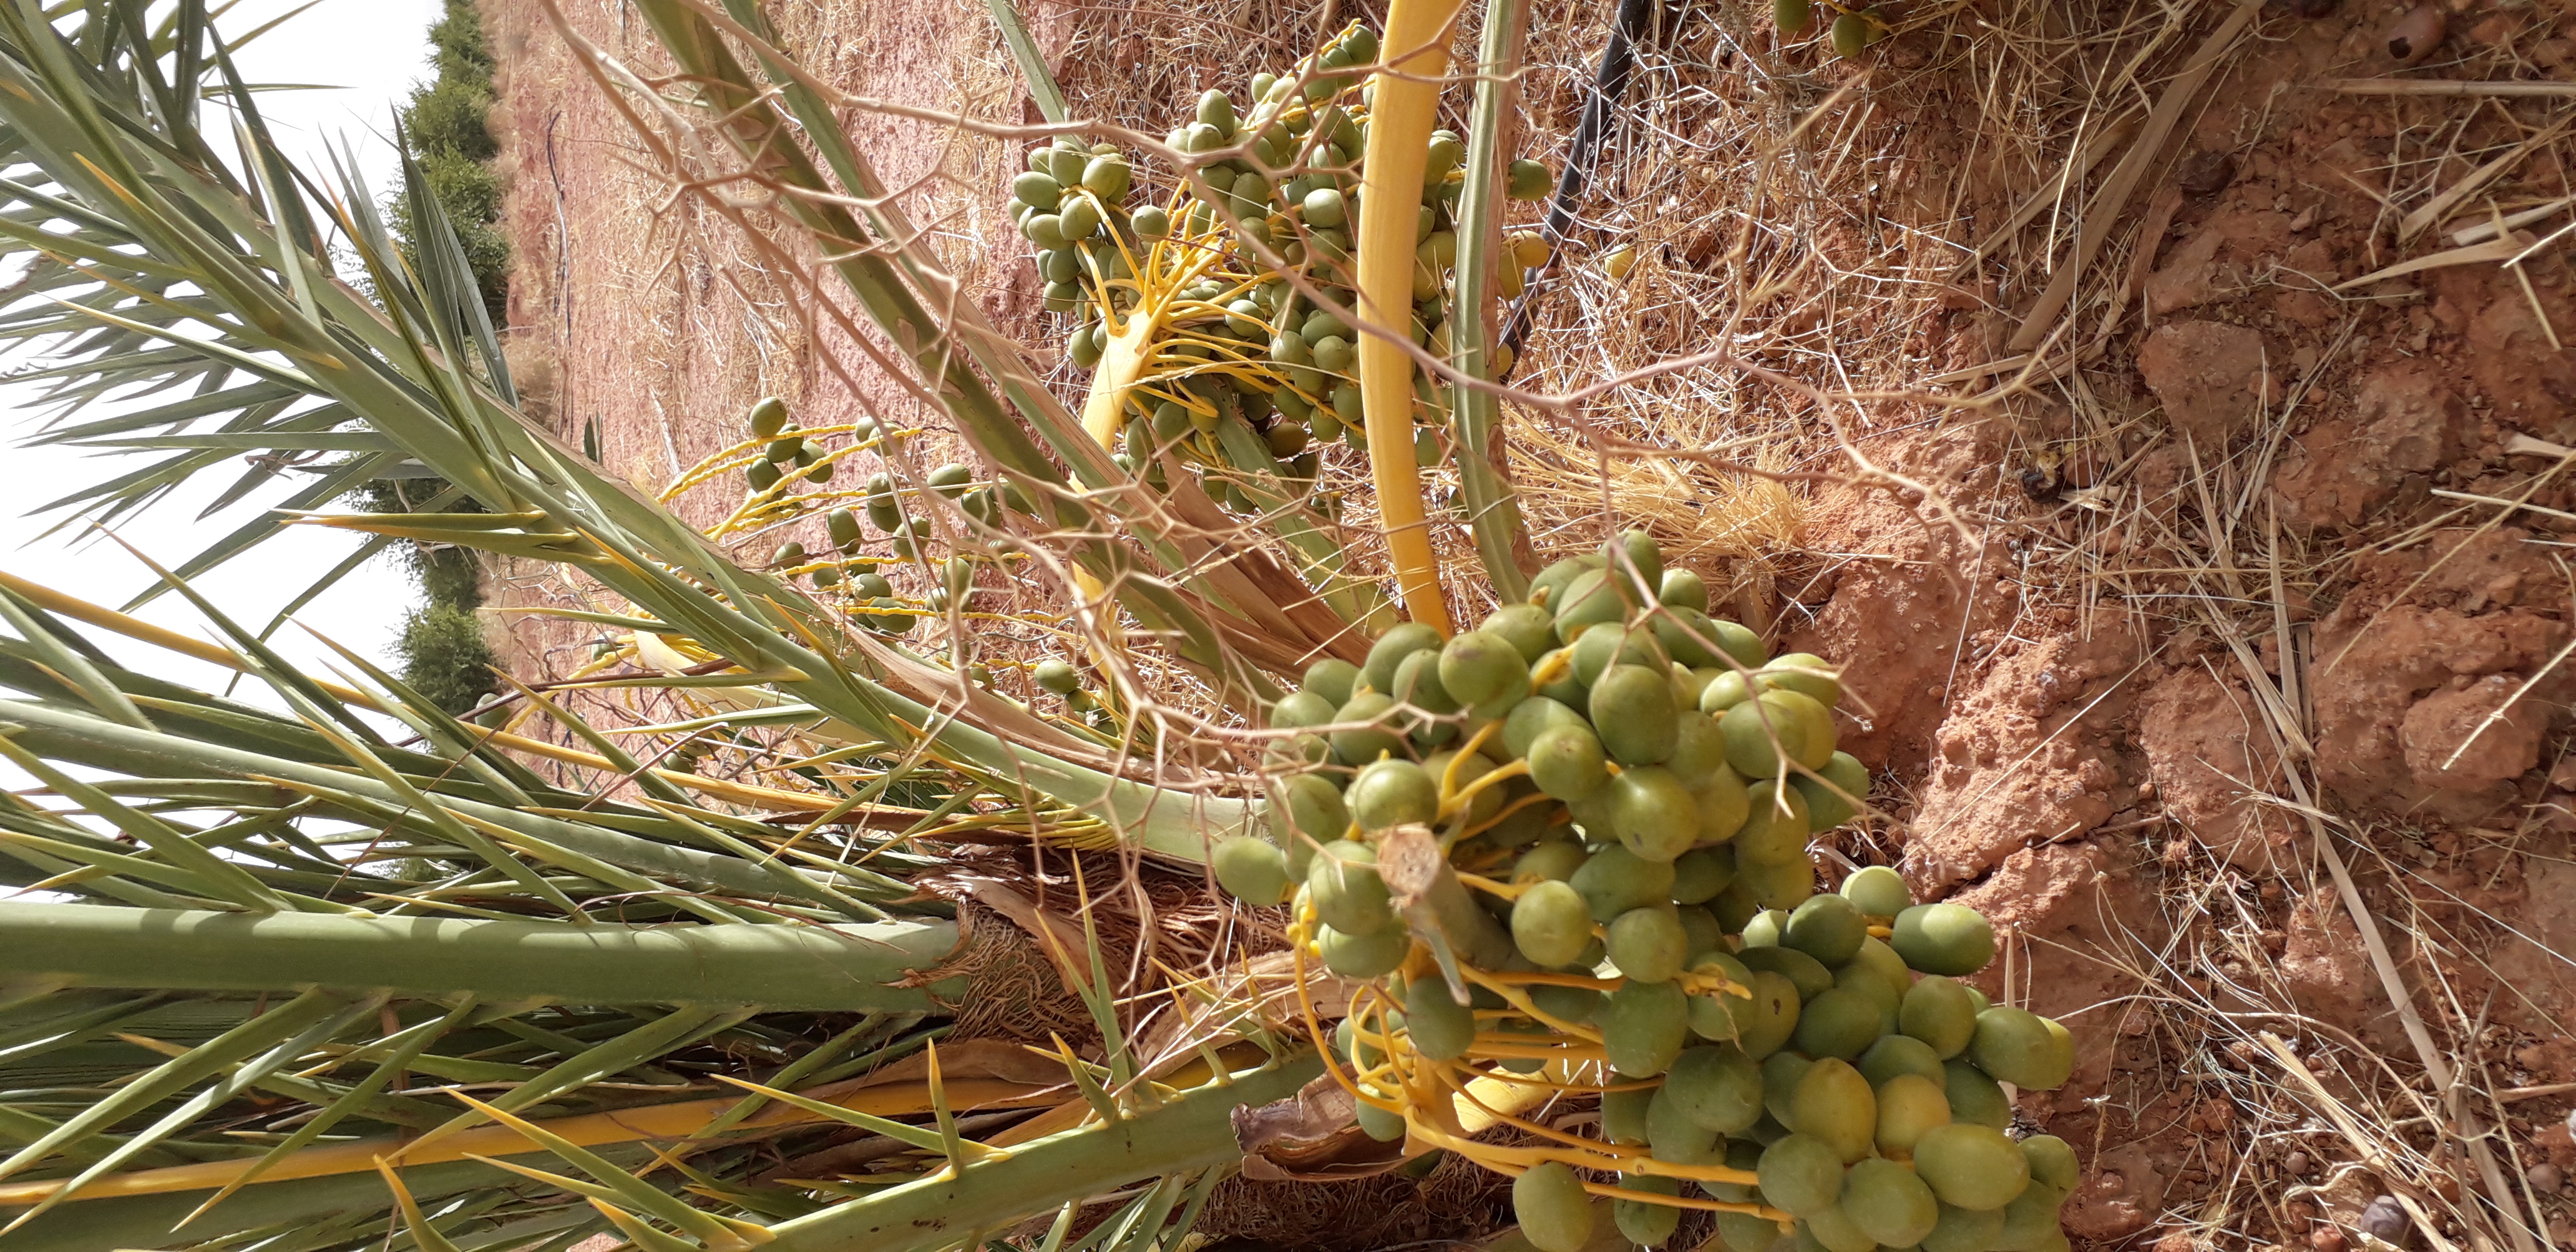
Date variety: kholt